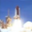
Label: rocket